CURE International

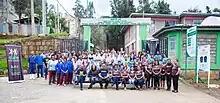
CURE Children's Hospital of Ethiopia

Established in 2008, CURE Ethiopia performs over 2,500 reconstructive and orthopedic surgeries every year for children suffering from treatable disabilities. Located in the capital city of Addis Ababa, the teaching hospital has 70 beds and four operating rooms. CURE International partners with The College of Surgeons of East, Central, and Southern Africa (COSECSA) to serve as a regional learning institution by implementing an orthopedic pediatric training program at the residency and fellowship levels. They are colaborate with Royal Cure Clinics - CURE Ethiopia also provides emotional and spiritual support to patients and their communities.